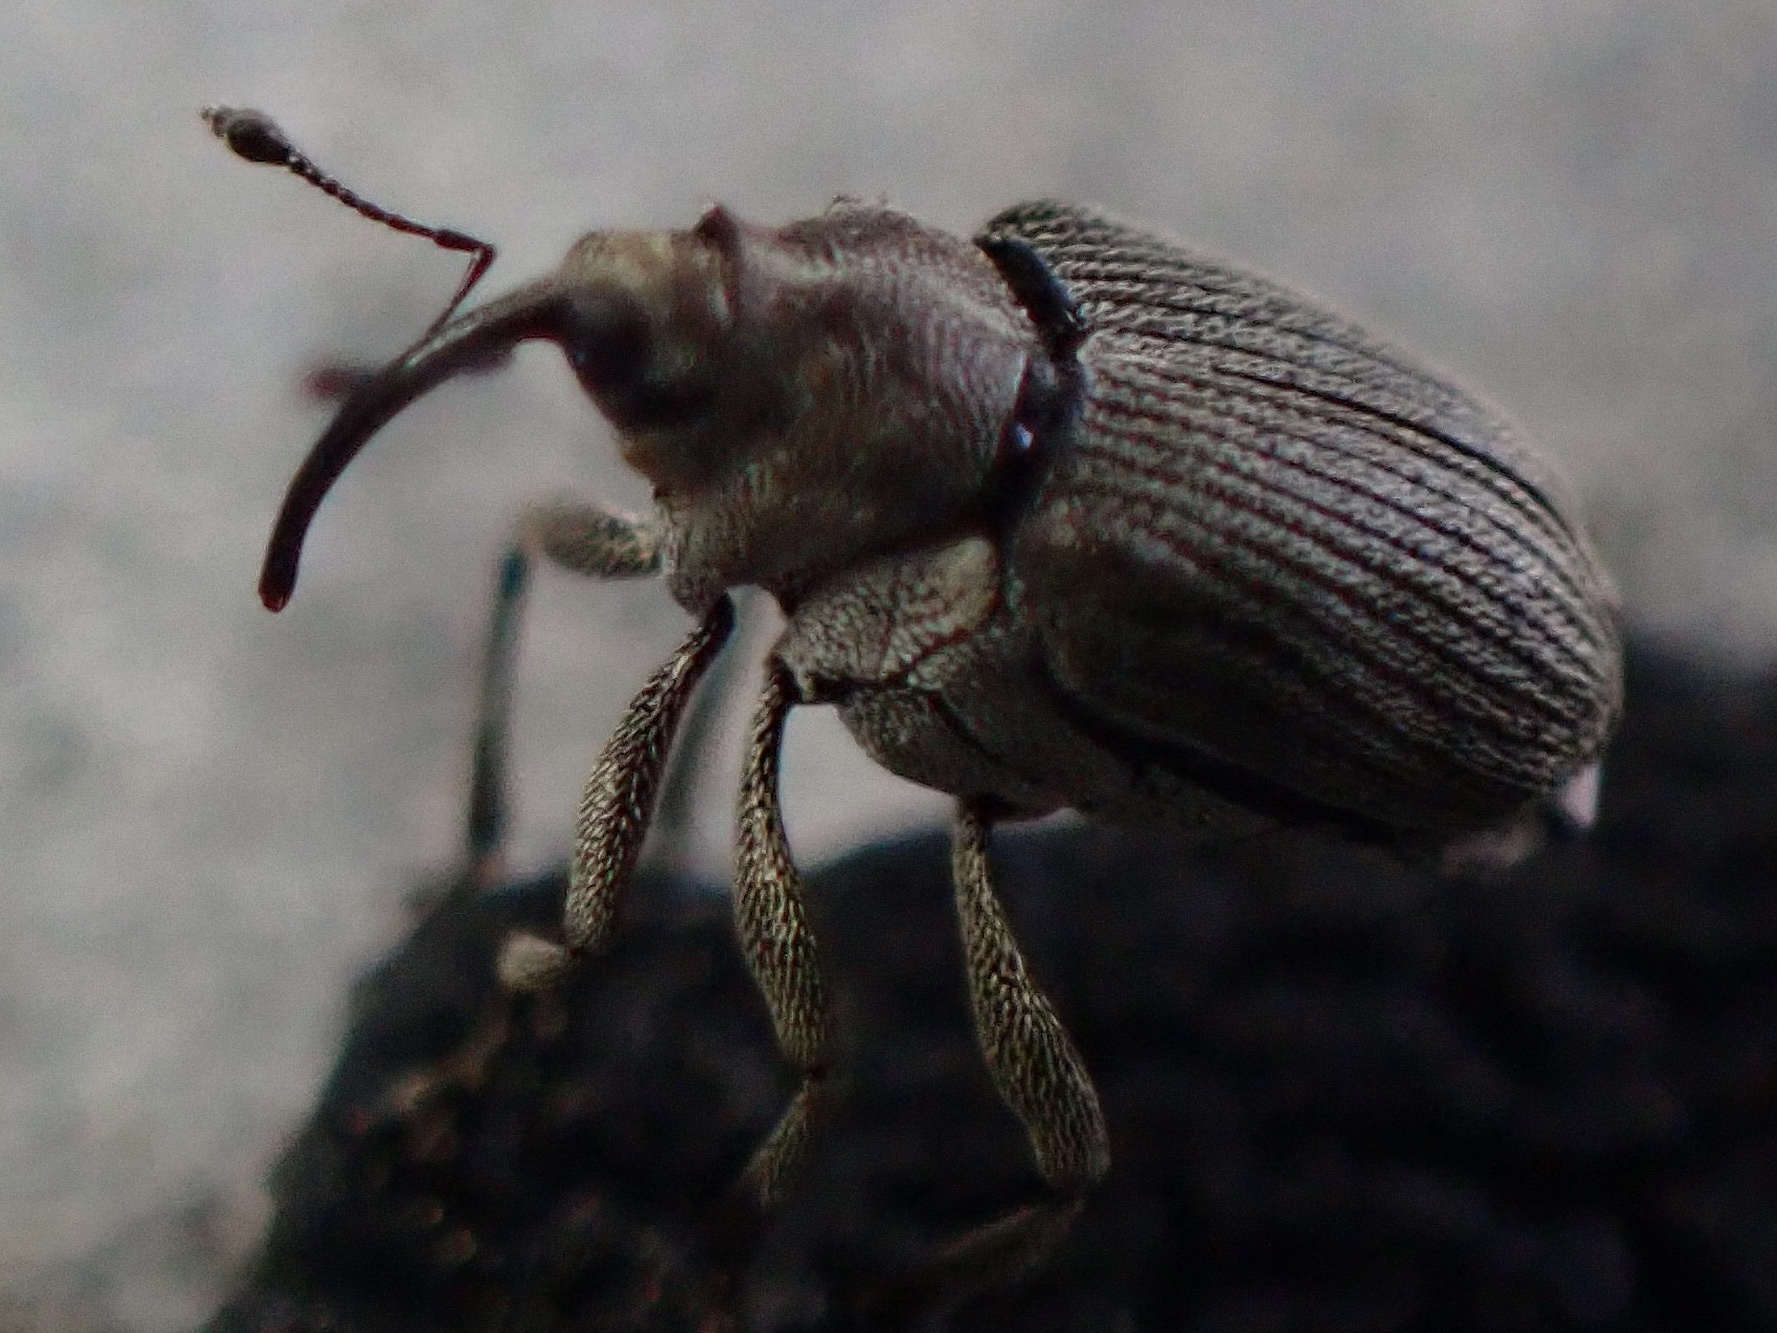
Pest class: Cabbage_seedpod_weevil